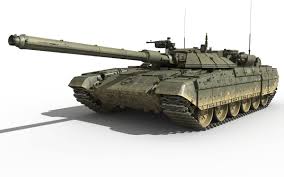
Label: Tank